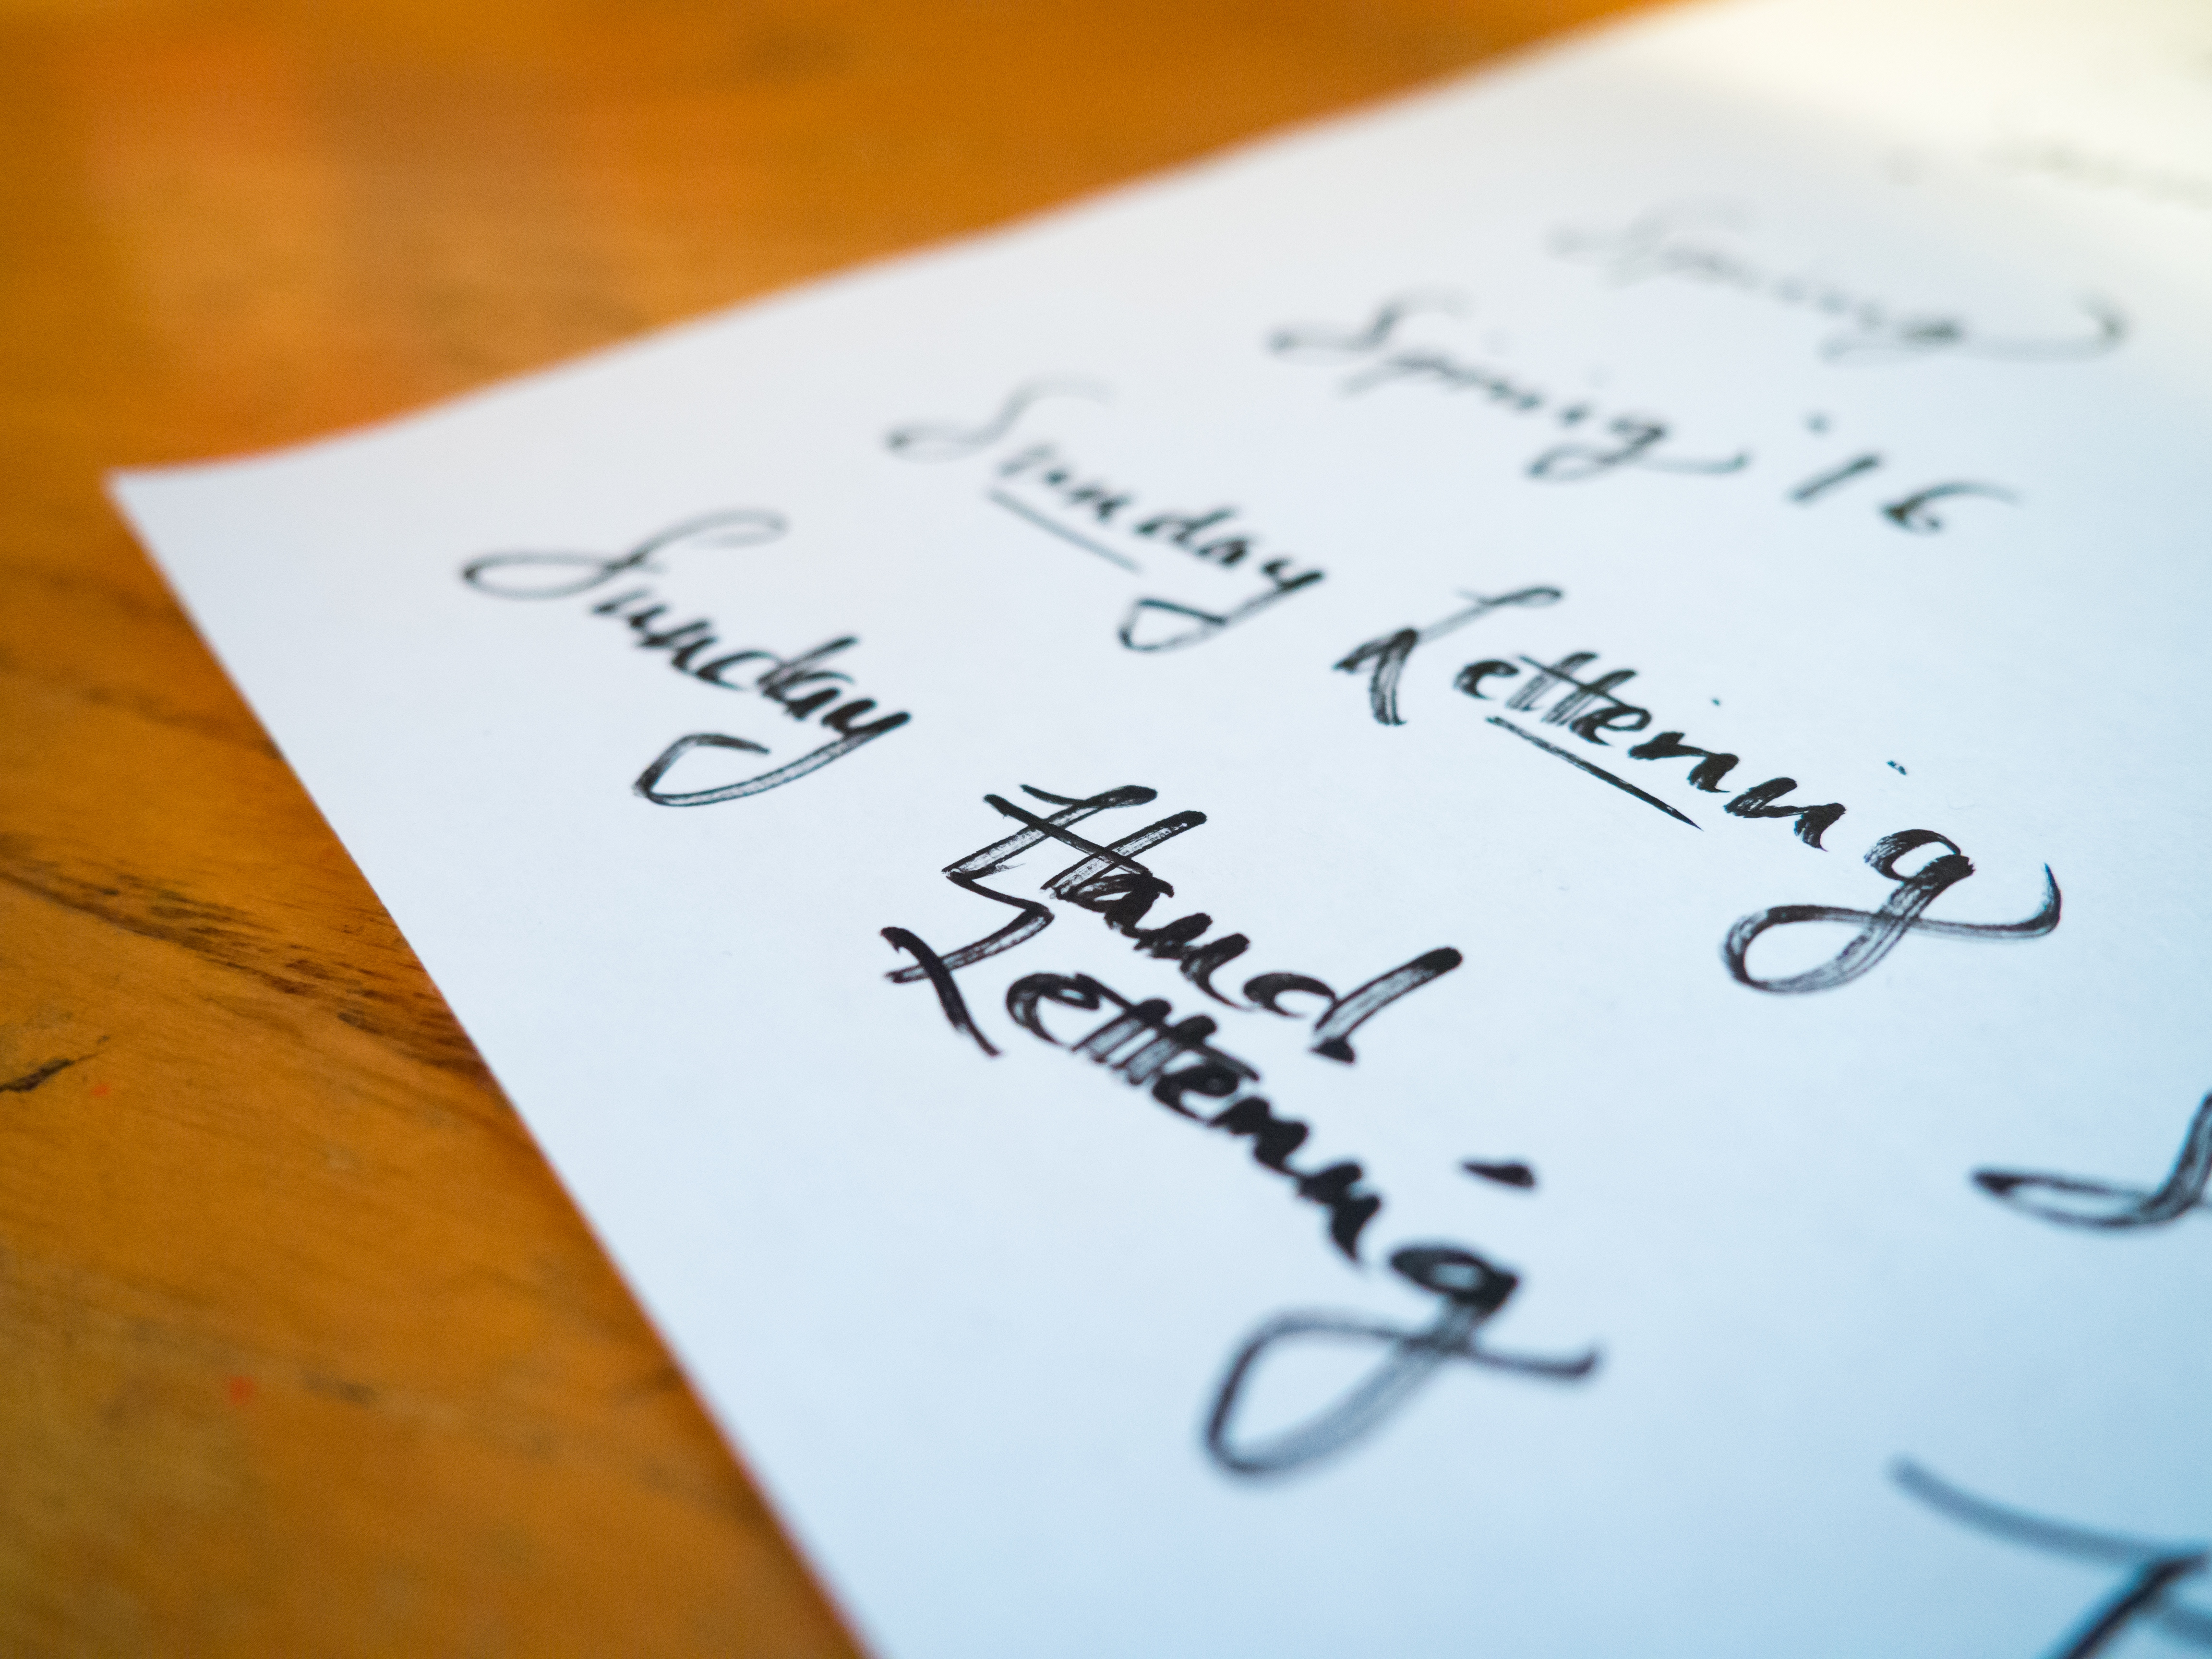
font, calligraphy, text, handwriting, art, writing, ink, artwork, paper, illustration